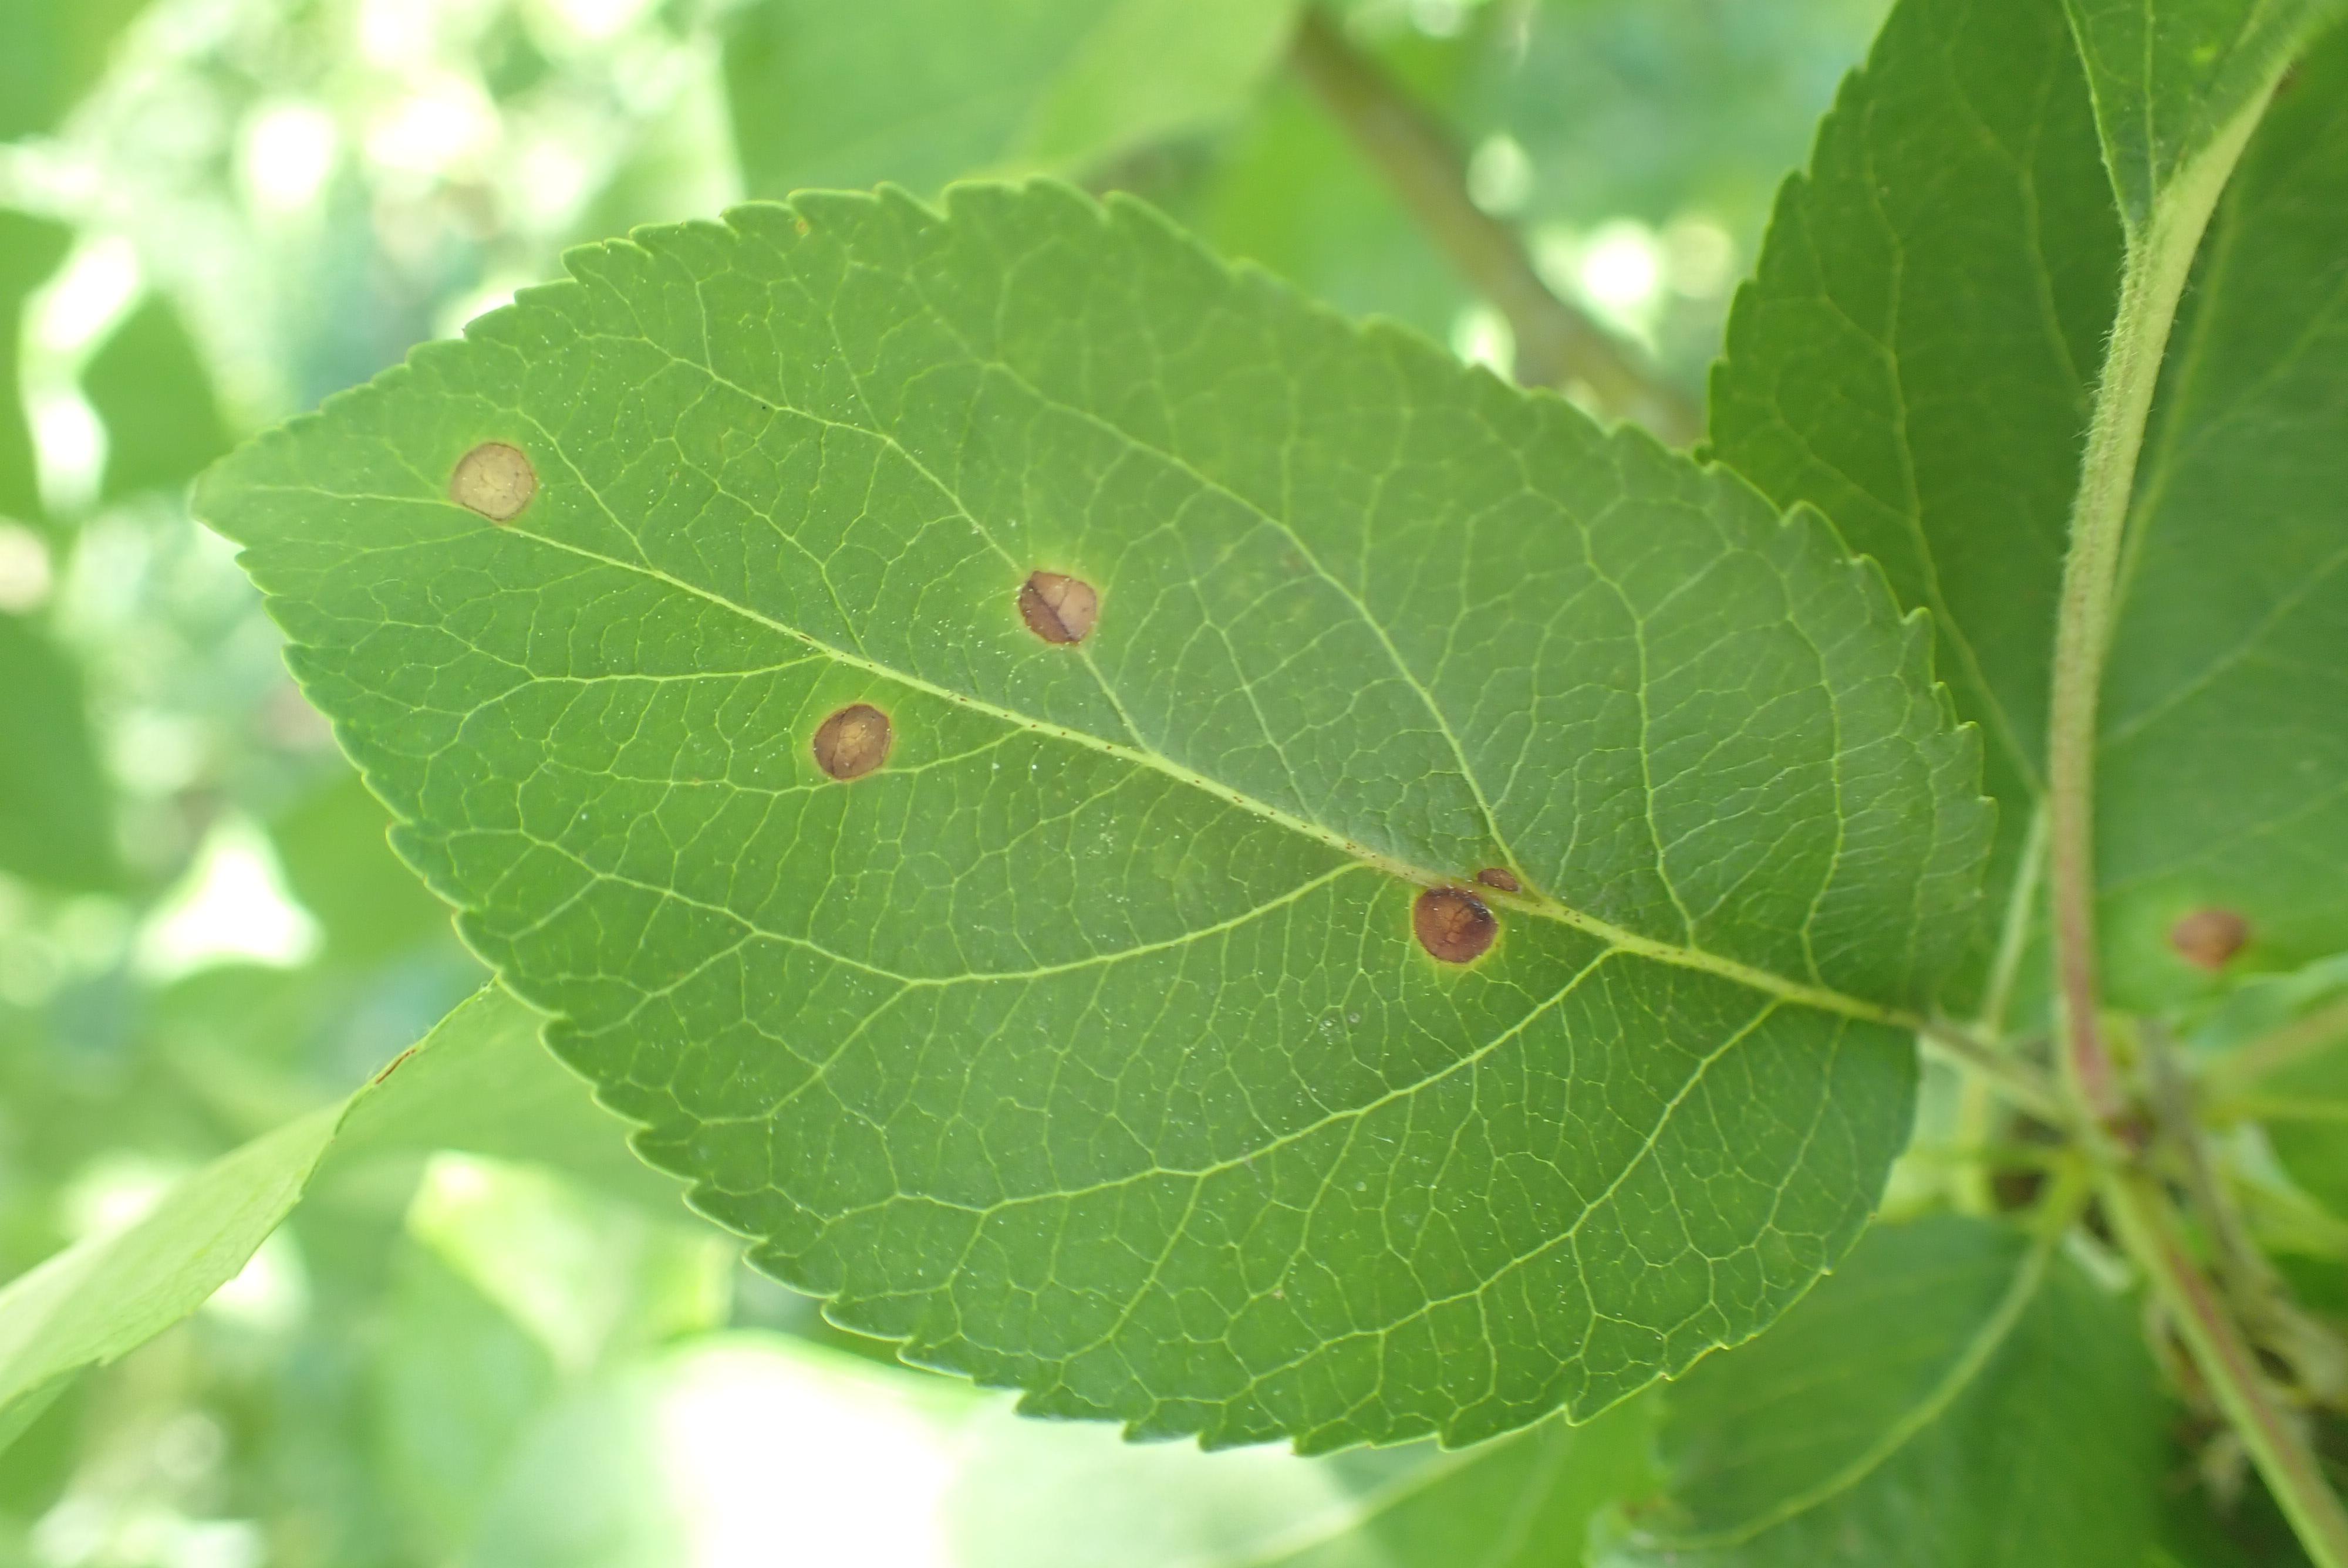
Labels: frog_eye_leaf_spot